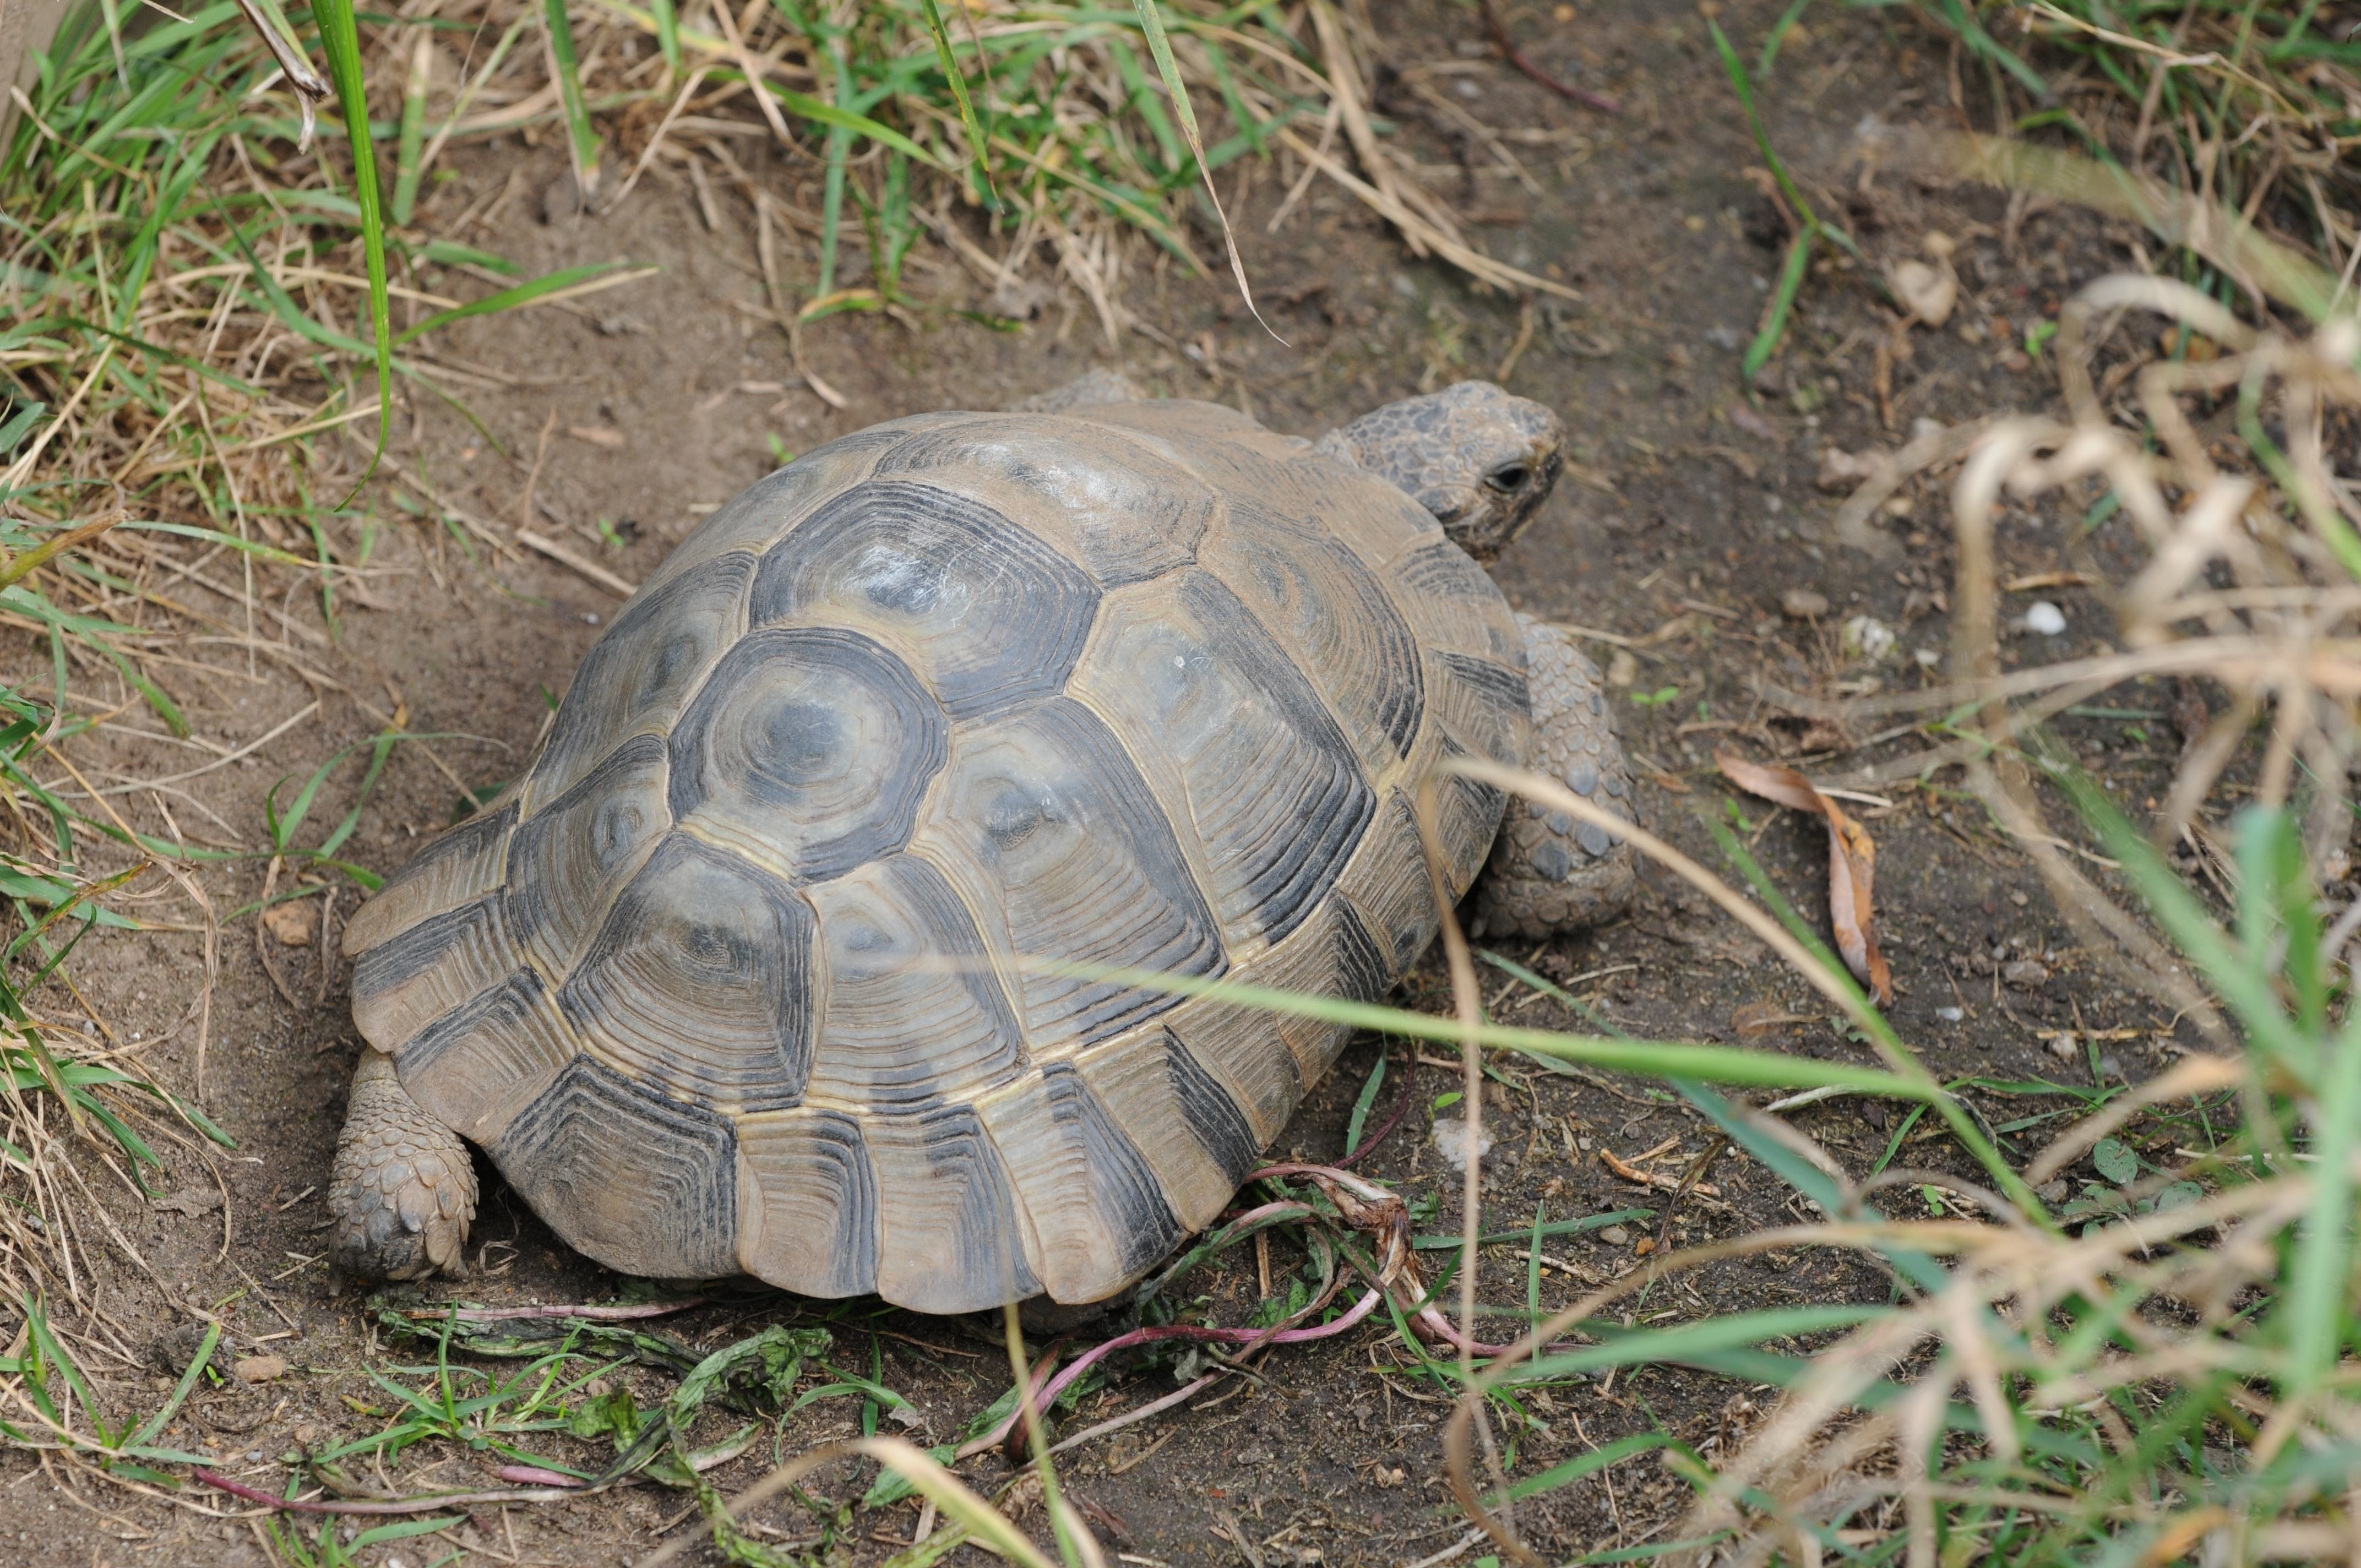
animal, wildlife, turtle, reptile, fauna, tortoise, vertebrate, creature, box turtle, tortoise shell, armored, moorish, genuine tortoise, common snapping turtle, testudinidae, emydidae, chelydridae